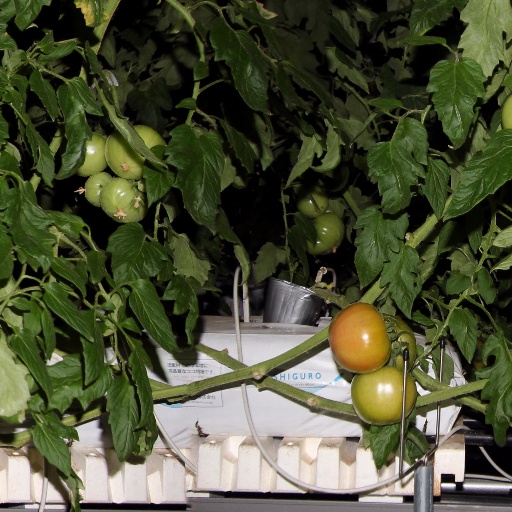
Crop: tomato